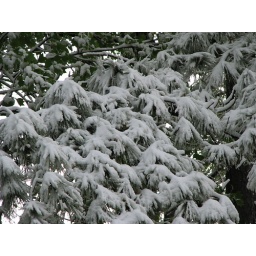
Snow in the pine trees